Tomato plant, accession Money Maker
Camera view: tilt-top (135 deg); turntable rotation: 90 degrees
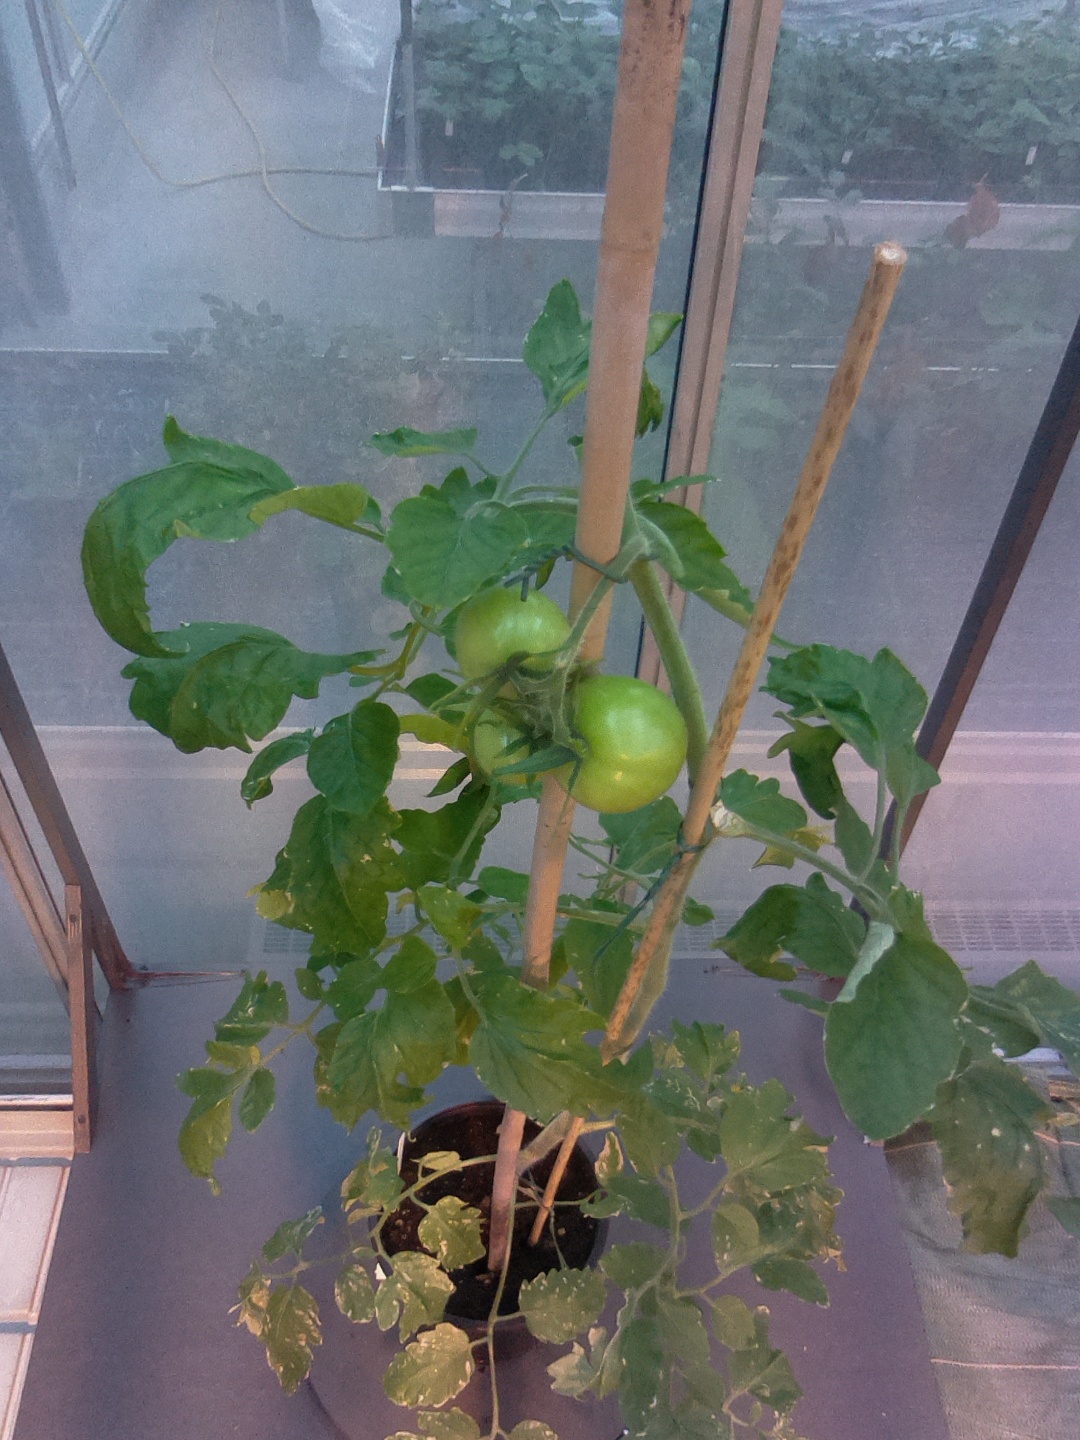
BBCH growth stage 75: 50%-60% of final fruit size